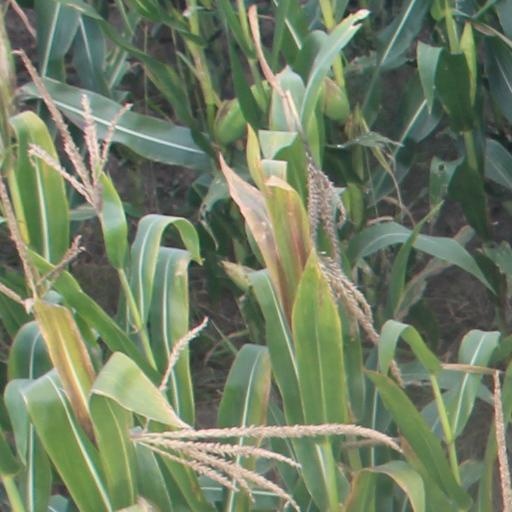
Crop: maize; corn